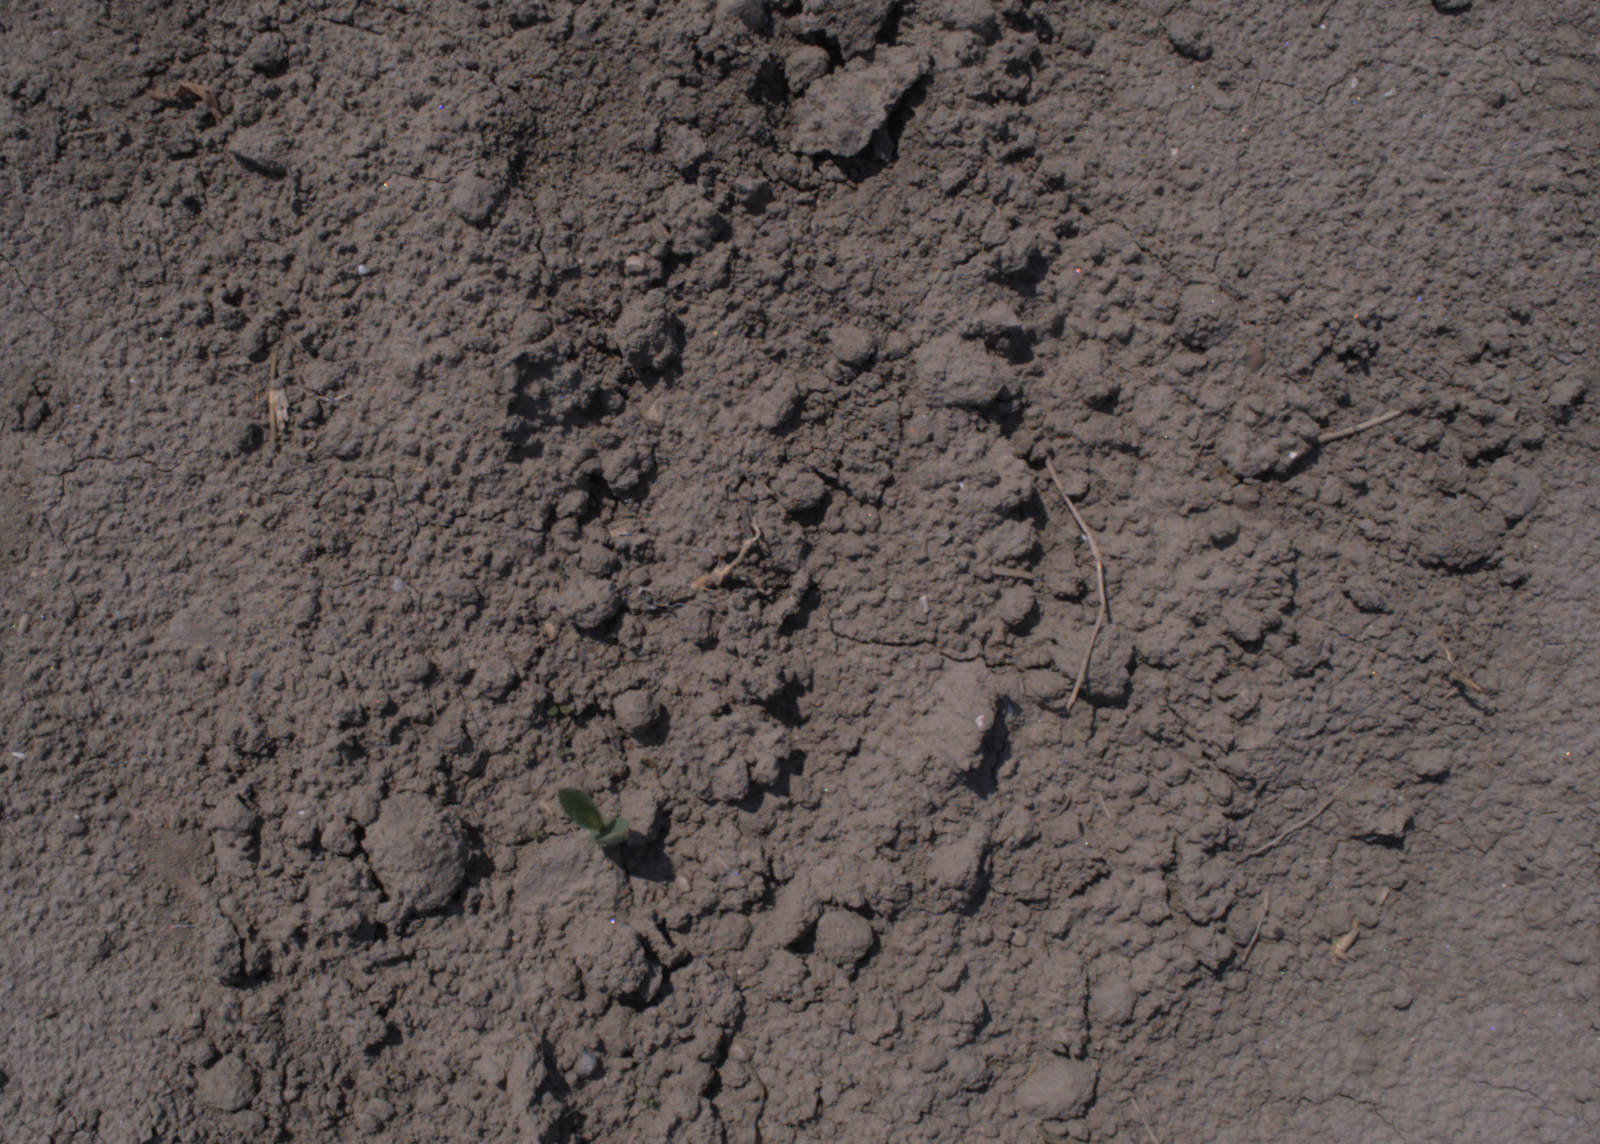
Capture date: 10.08.2020 12:30:10
Weather: sunny
Wind: light
Seeding date: 21.07.2020
Plant canopy height (mm): 930